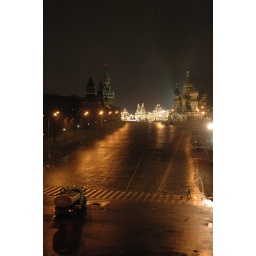
red square from the bridge above rka moskva